The Four Horsemen of the Apocalypse (1921 film)

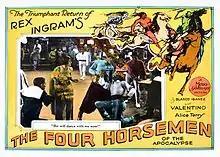
Lobby card for the film

The film premiered in New York to great critical acclaim. Many critics hailed it as a new "The Birth of a Nation". However, the German press was less enthused with the portrayal of Germans in the film.